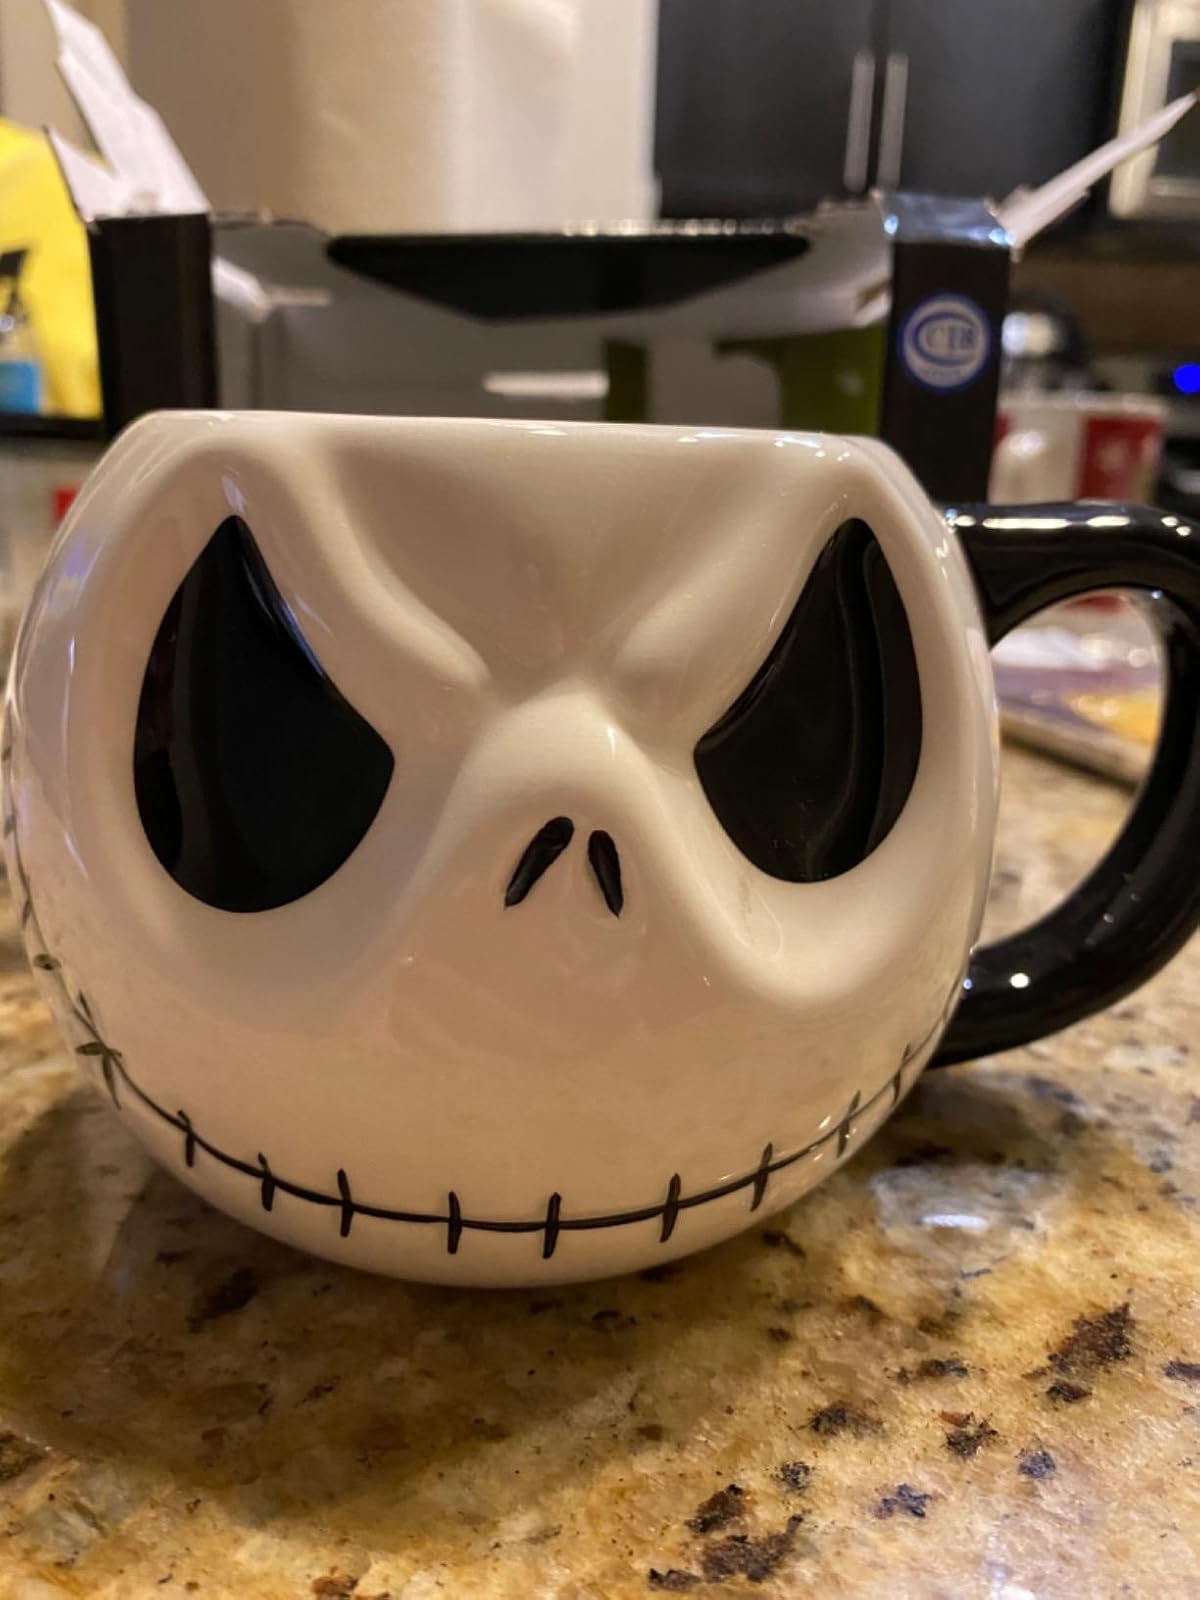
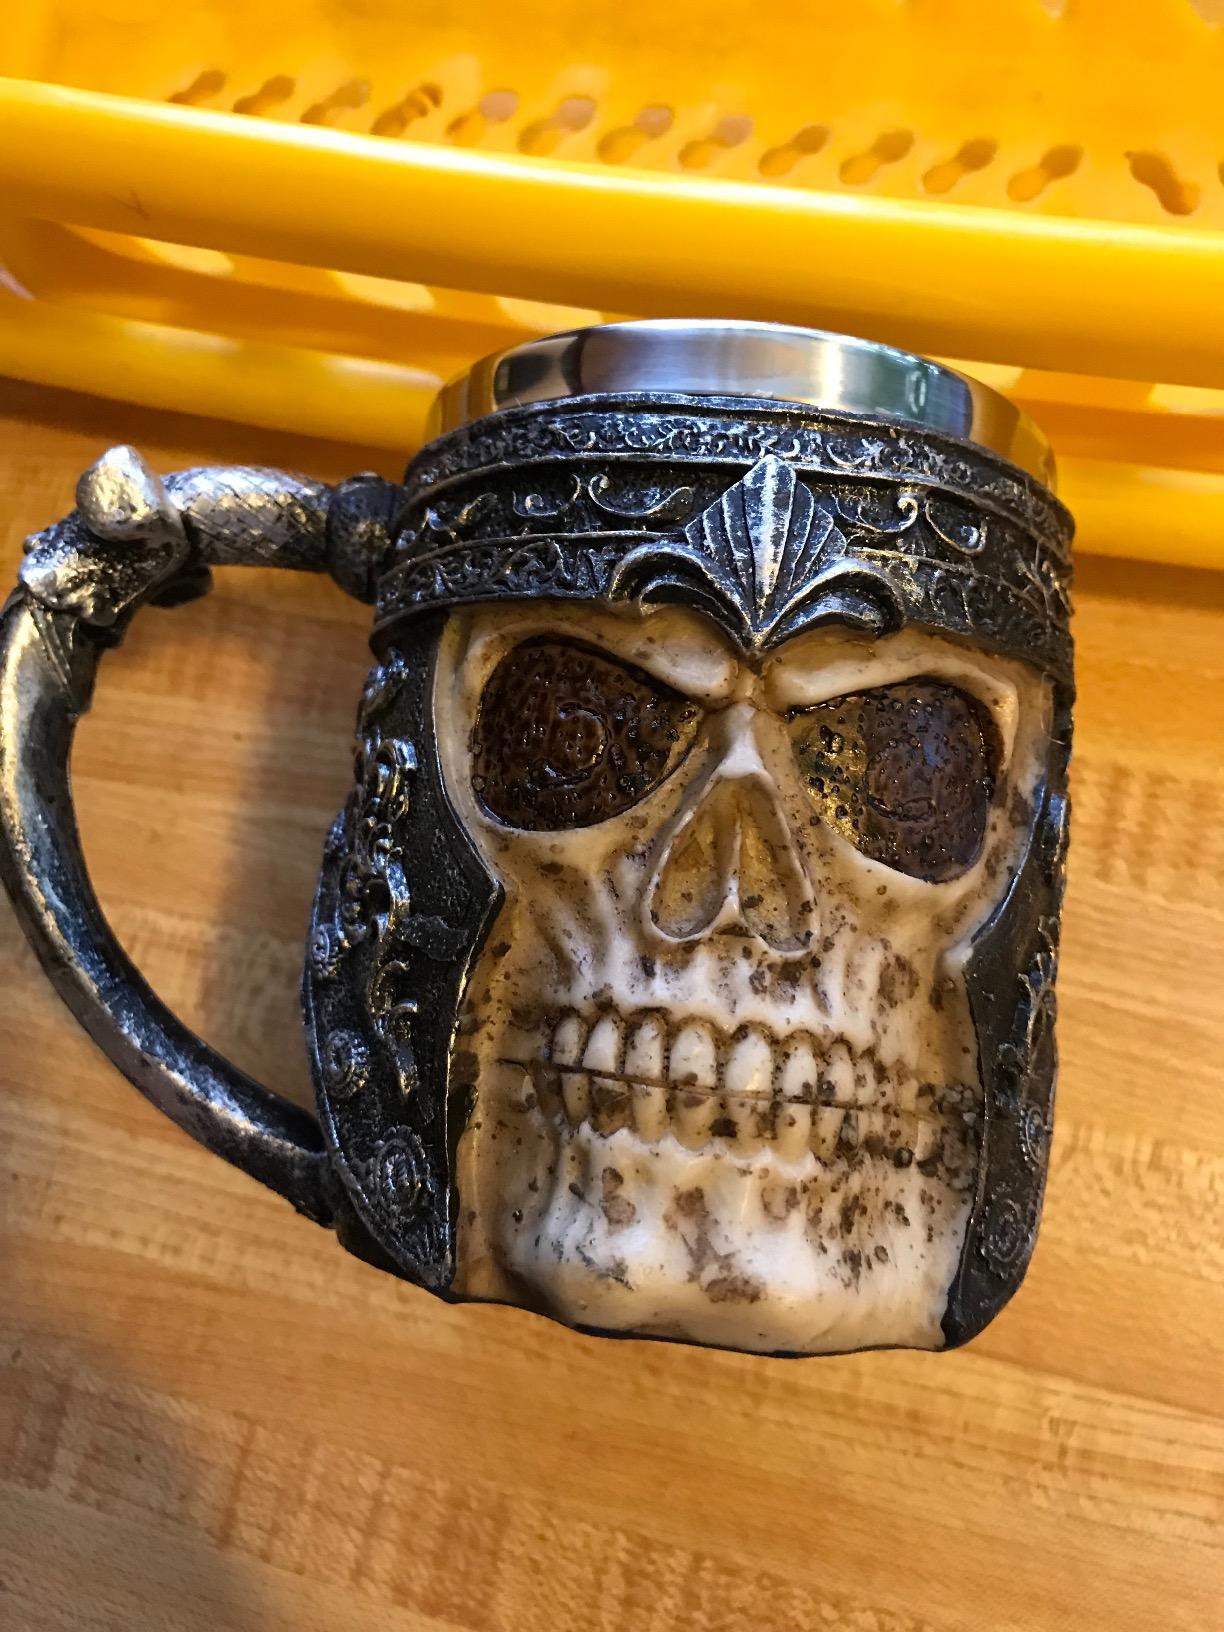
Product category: items_mug
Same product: no